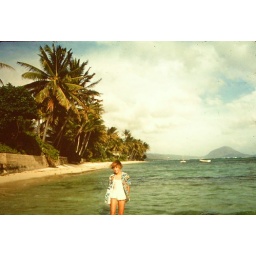
On the private beach near our house